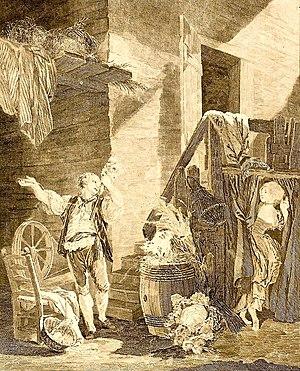
Rose et Colas est un opéra-comique en 3 actes de Michel-Jean Sedaine, musique de Pierre-Alexandre Monsigny, représenté pour la première fois sur le Théâtre-Français à l'Hôtel de Bourgogne le 8 mars 1764. Rose et Colas est mentionné par Honoré de Balzac dans la nouvelle Une Double famille. Le seigneur de Granville est un esprit fort, qui fredonne un air dans la cathédrale de Bayeux : "Nonobstant la sainteté des lieux, il fredonna, tout en prenant de l'eau bénite, un air de l'opéra de Rose et Colas, et guida son fils le long des galeries latérales de la nef ..."